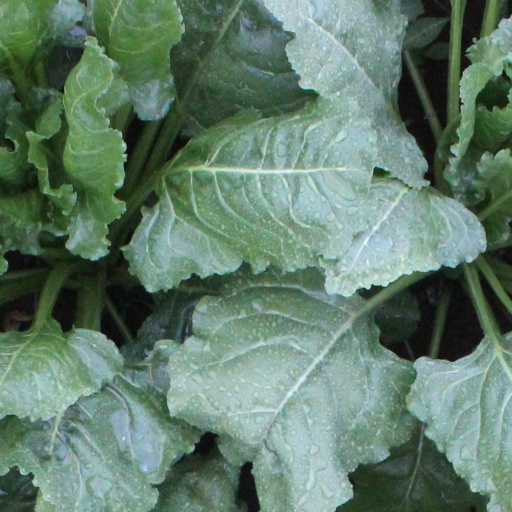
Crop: sugar beet